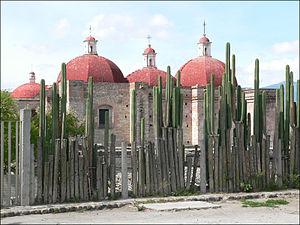
Mitla était une cité précolombienne du Mexique occupée par les Zapotèques et par les Mixtèques dans l'actuel État d'Oaxaca, à 40 km au sud-est de la ville moderne d'Oaxaca. Son nom lui vient de « Mictlan », qui signifie « lieu des morts » en nahuatl. Les Zapotèques l'appelaient « Lyobaa », ce qui signifie « Lieu du repos ». Le site est connu depuis sa description par le père Francisco de Burgoa au XVIIᵉ siècle.